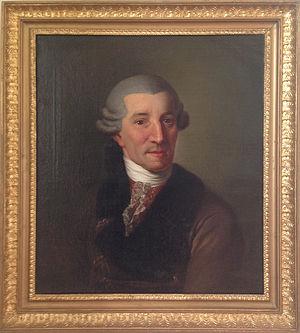
La Symphonie nᵒ 89 en fa majeur Hob. I:89 est une symphonie du compositeur autrichien Joseph Haydn. Elle fut composée en 1787 et s'inspire en partie du 5ᵉ concerto pour deux lyres de Haydn. Elle est en quatre mouvements.
La Symphonie nᵒ 88 en sol majeur Hob. I:88 est une symphonie du compositeur autrichien Joseph Haydn. Elle fut composée en 1787 et est en quatre mouvements.